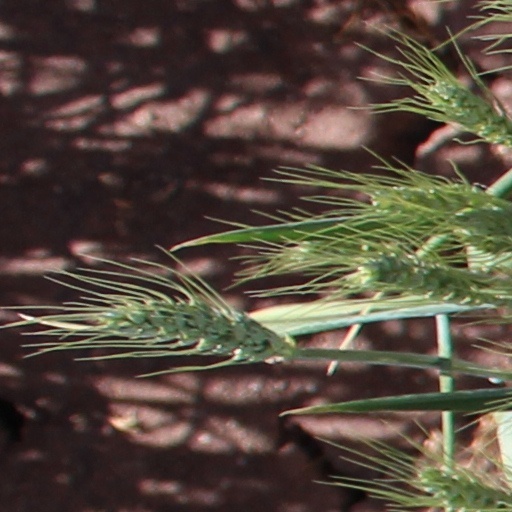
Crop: wheat